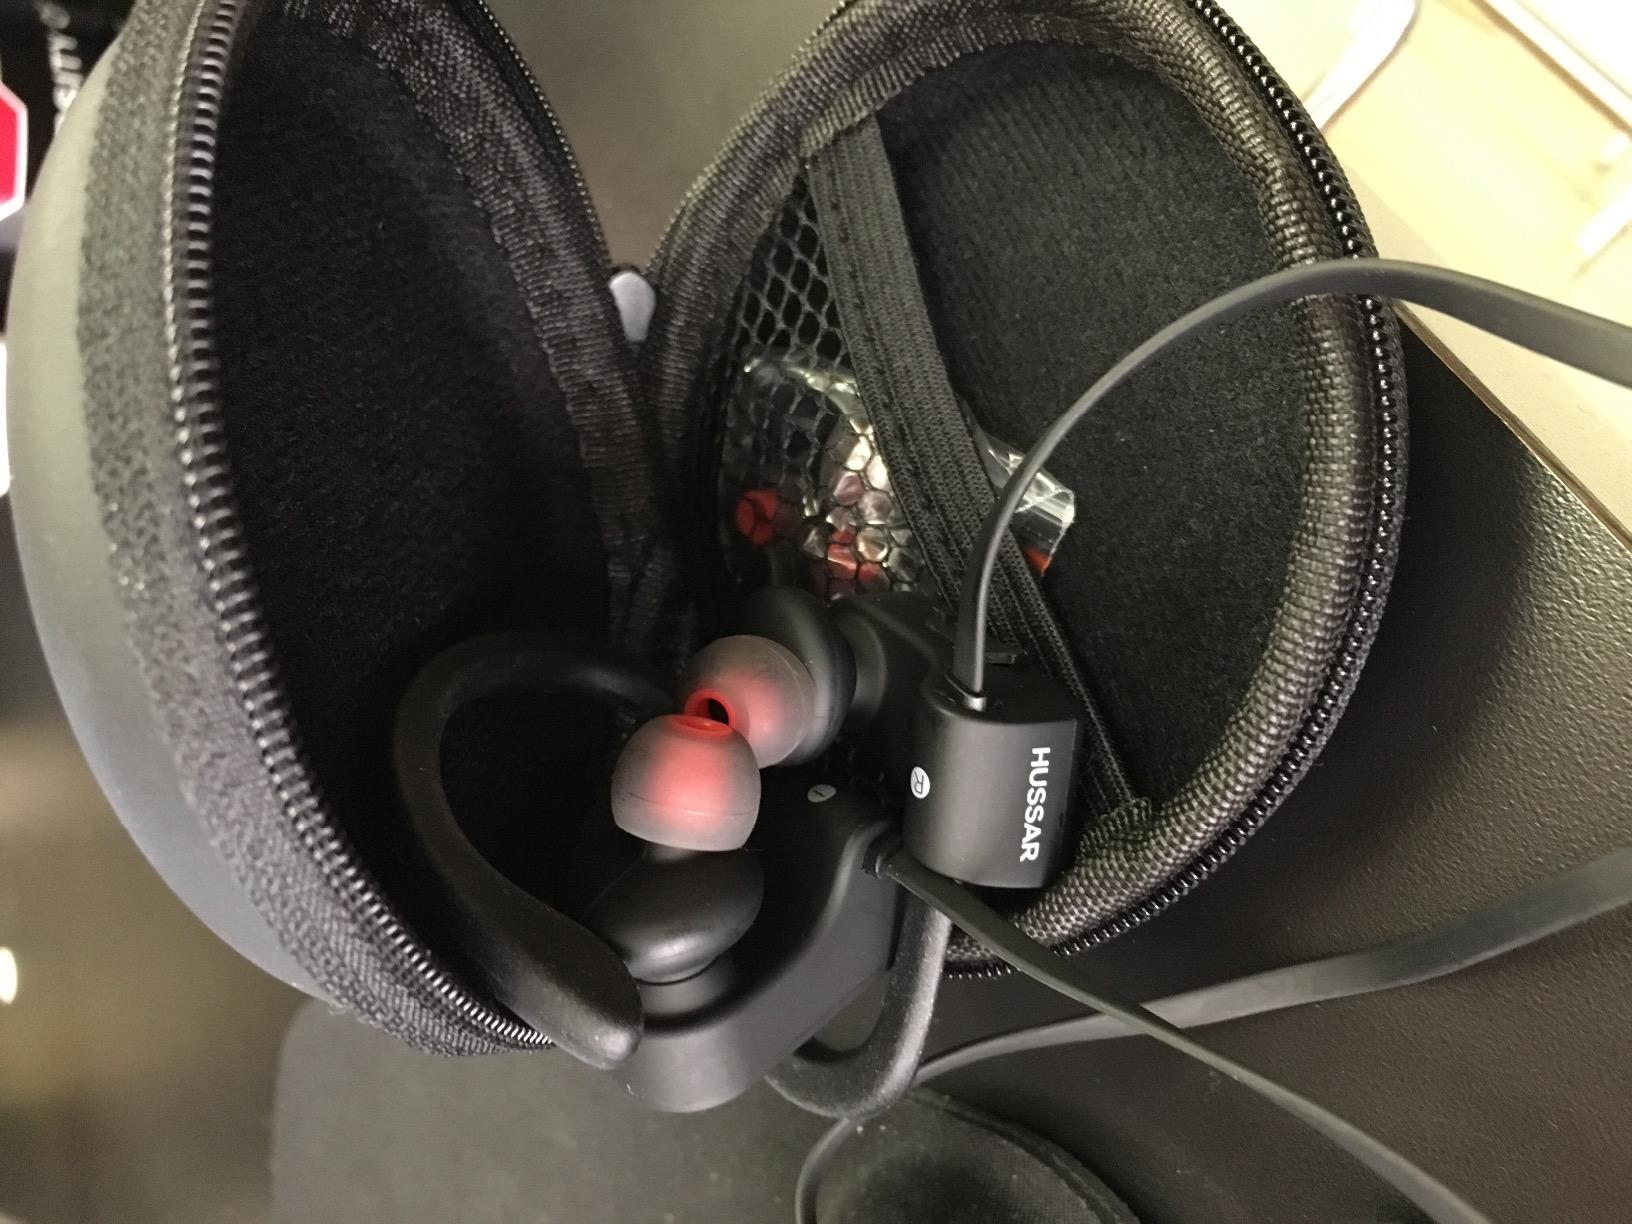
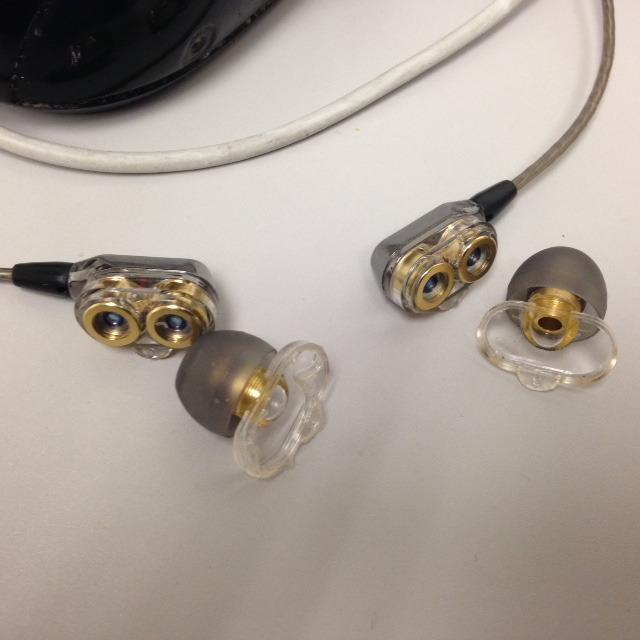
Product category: headphones
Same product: no